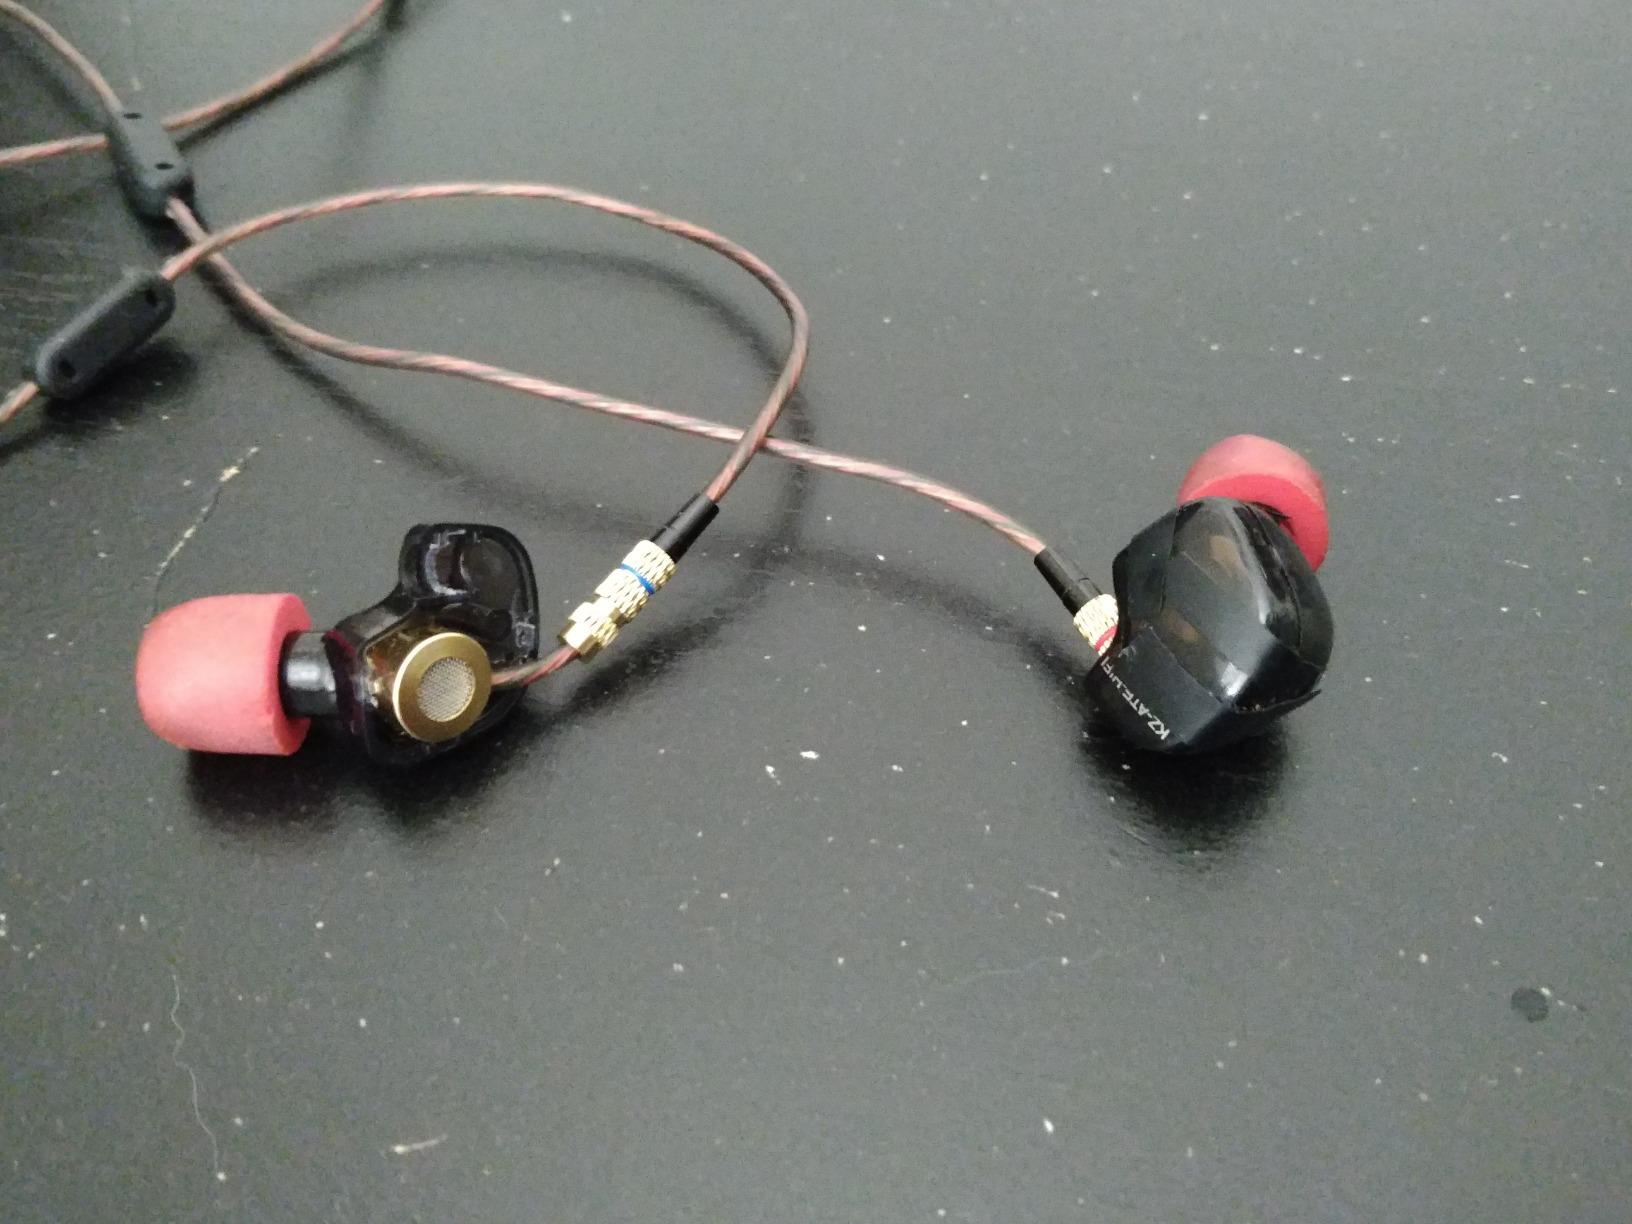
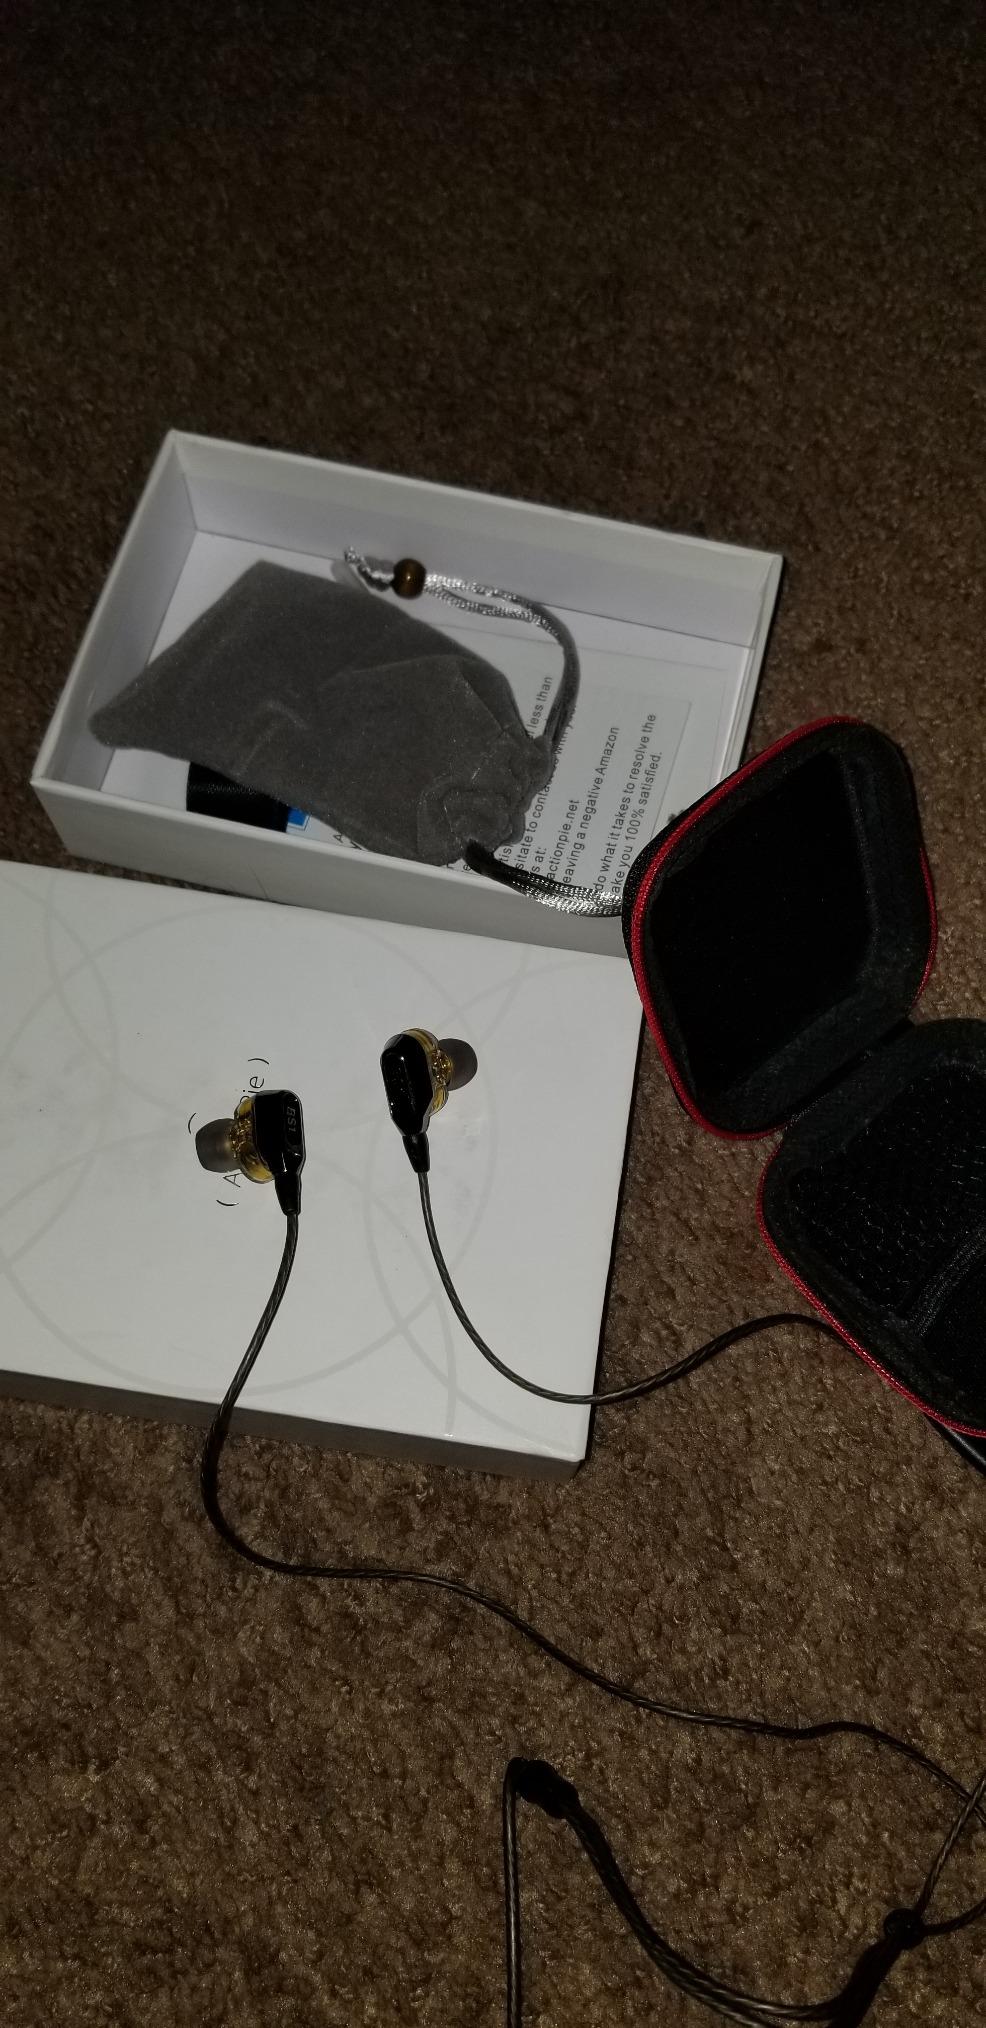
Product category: headphones
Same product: no